Mikhail Vrubel

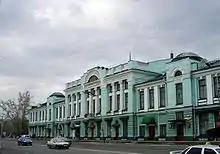
Vrubel Museum of Fine Arts in Omsk

Ekaterina Ge took care of the funeral and ordered to make the death mask. On April 3, the funeral took place in the Novodevichy Cemetery in Saint Petersburg. Alexander Block made a speech, calling the painter the "messenger of other worlds" that "left us his Demons as spellcasters against violet evil, against the night. I can only tremble before the things that Vrubel and others like him reveal to humanity once a century. We do not see the worlds that they see".